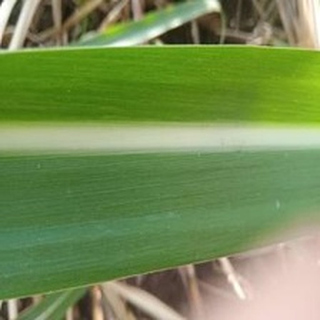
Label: healthy_sugarcane